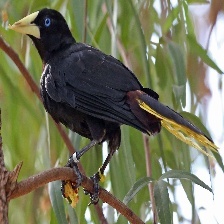
Species: CRESTED OROPENDOLA
Scientific name: PSAROCOLIUS DECUMANUS